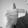
ASL letter: T